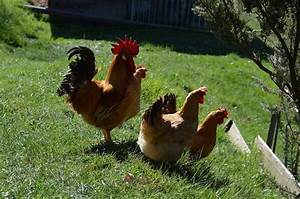
Label: gallina